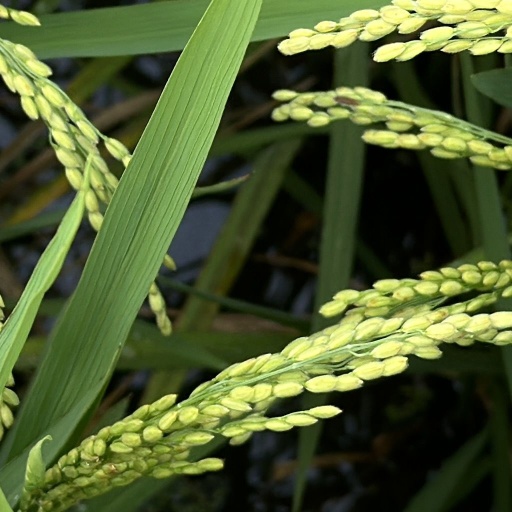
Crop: rice